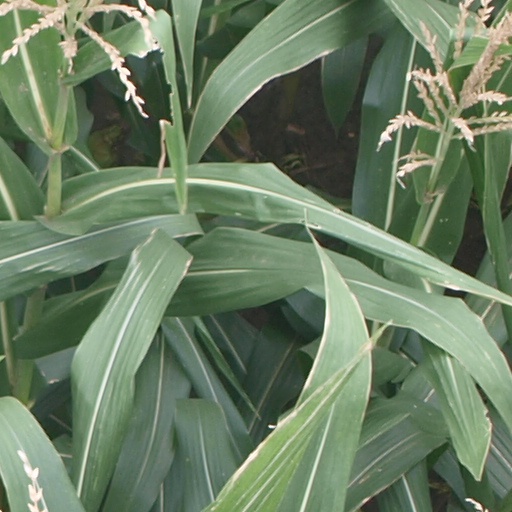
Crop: maize; corn